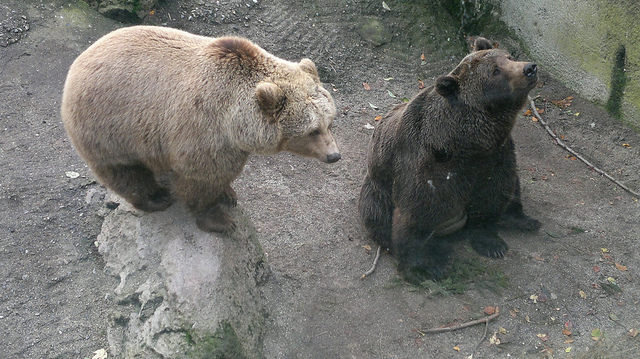
user: Given an image and a question. Answer the question in a short answer. Question: What type of food does this animal eat? Short Answer:
assistant: berry